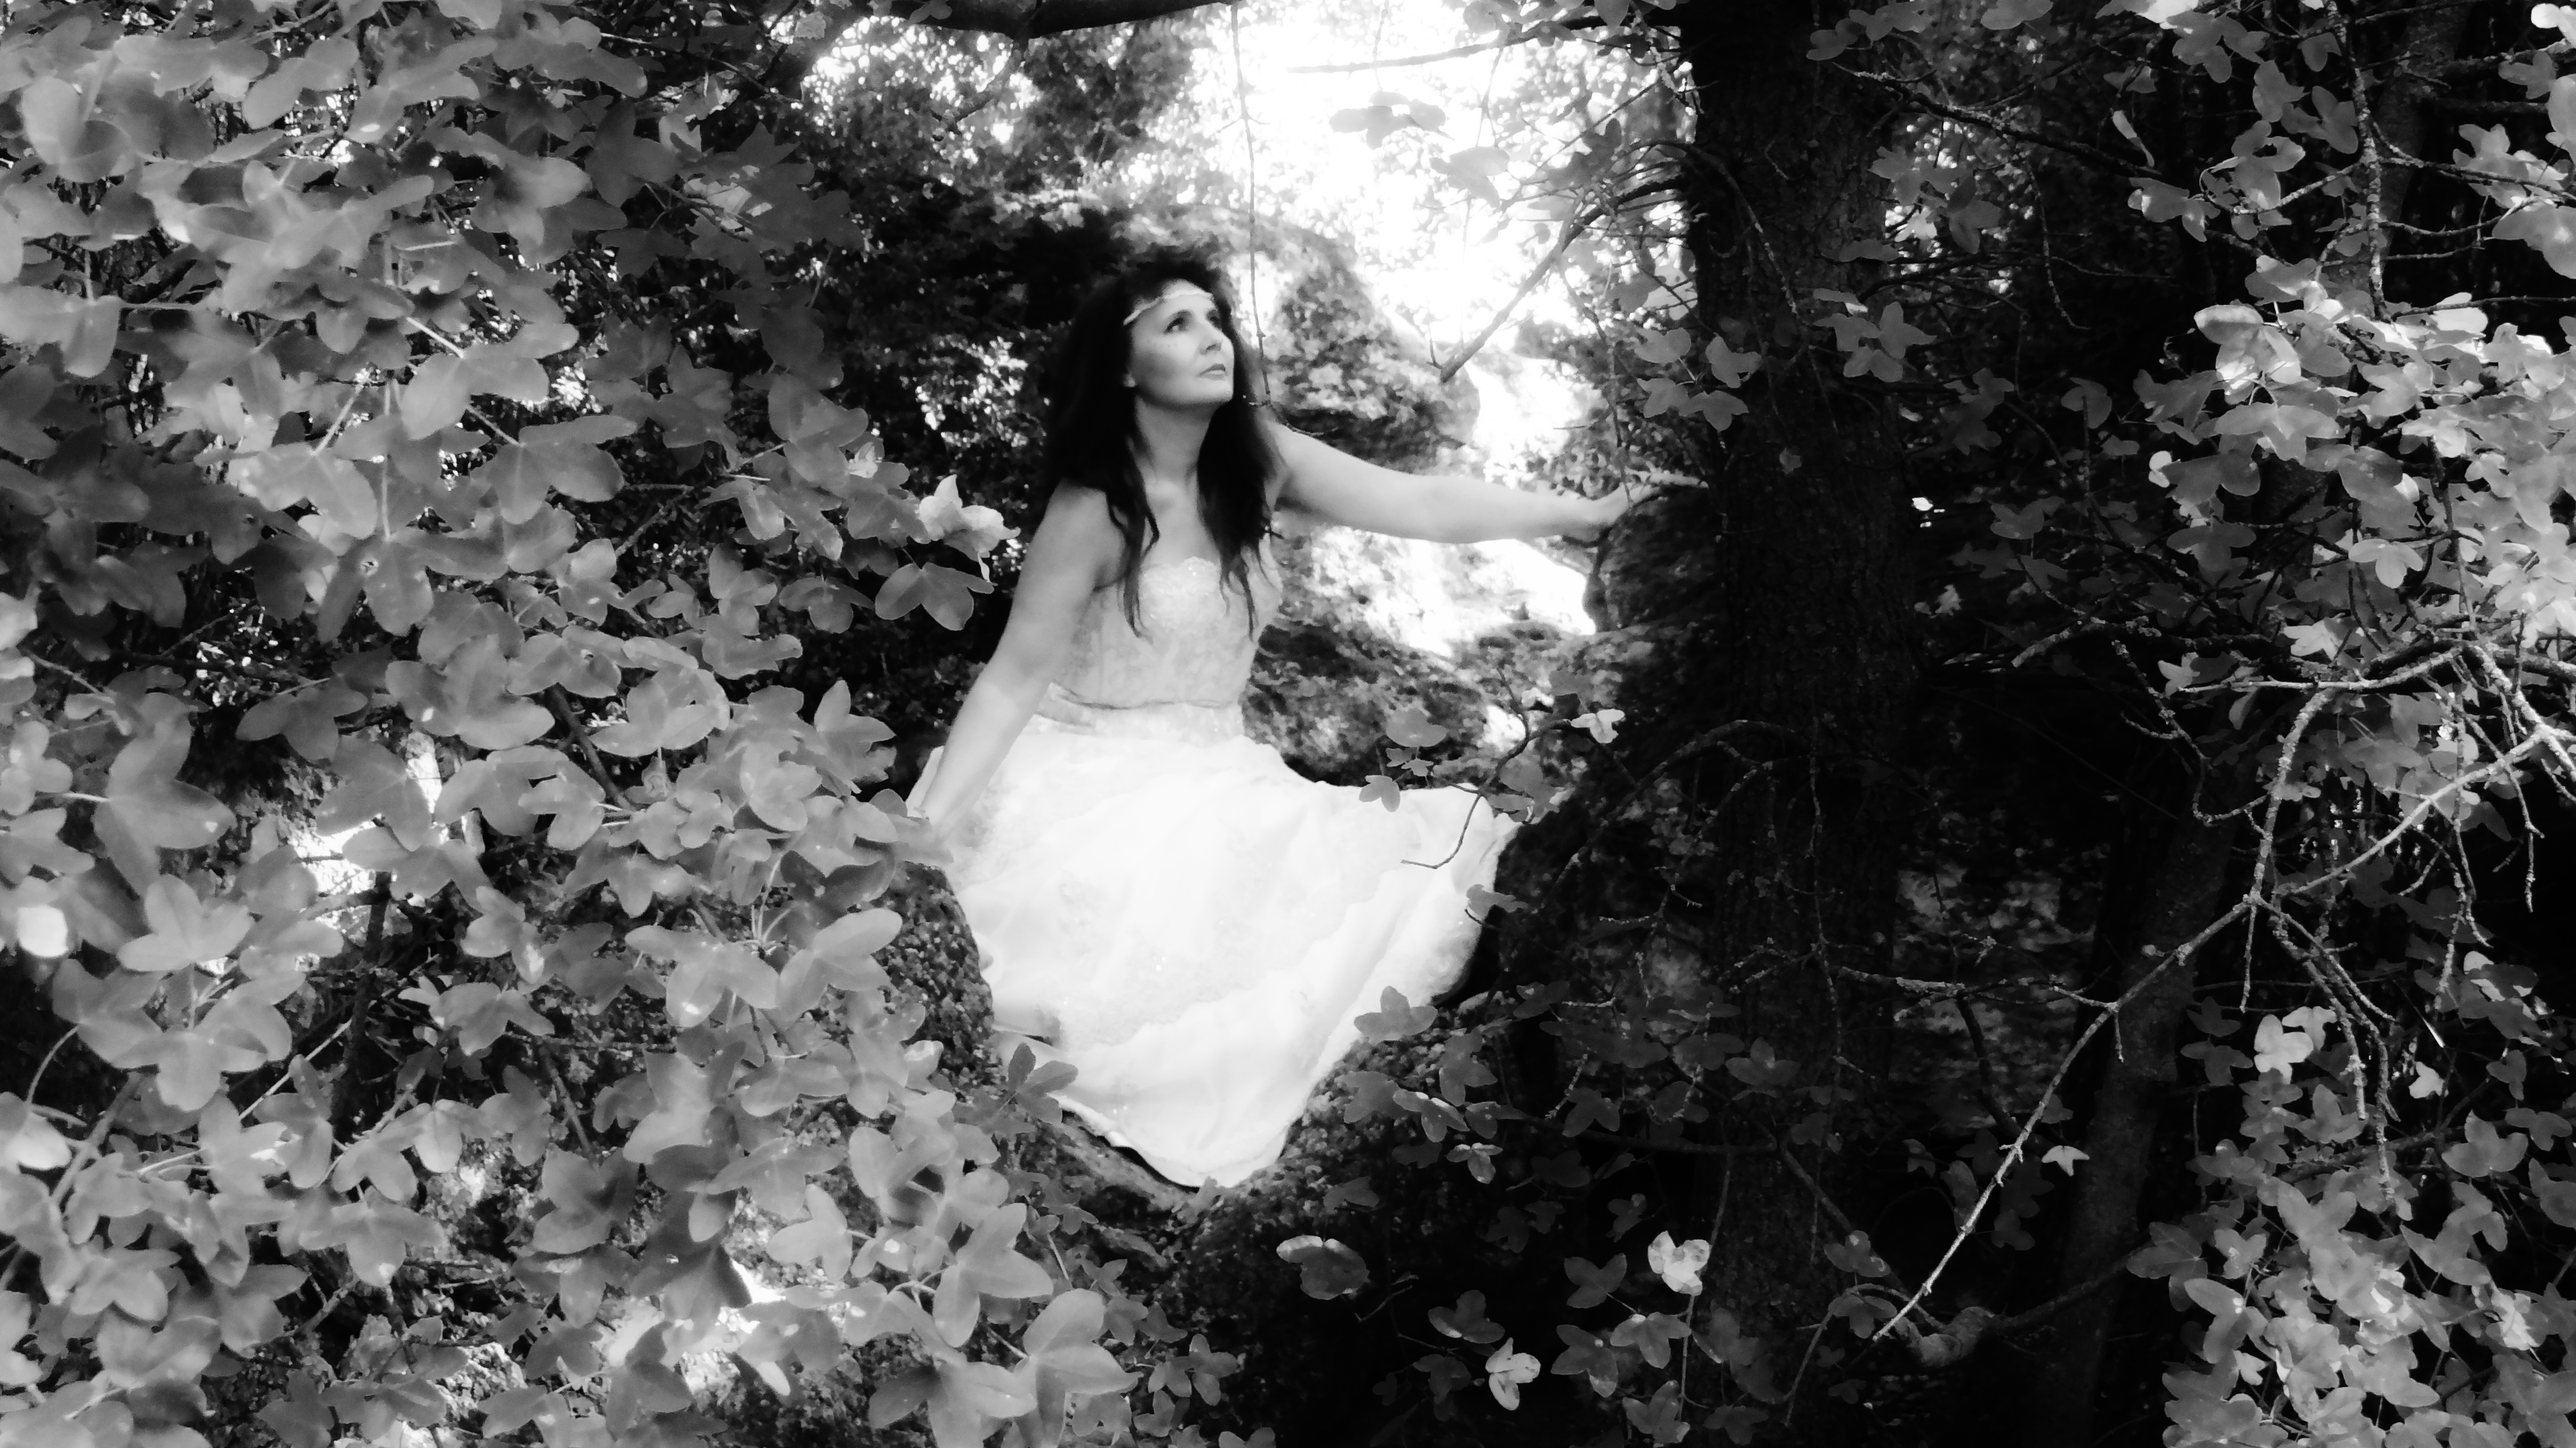
angel, People in nature, photograph, bride, wedding dress, black and white, monochrome photography, dress, gown, bridal clothing, lady, photography, monochrome, tree, branch, photo shoot, stock photography, plant, wedding, ceremony, woodland, bridal accessory, flash photography, style, forest